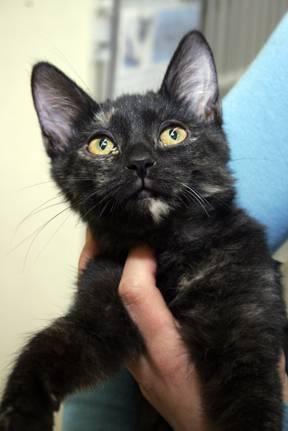
cat